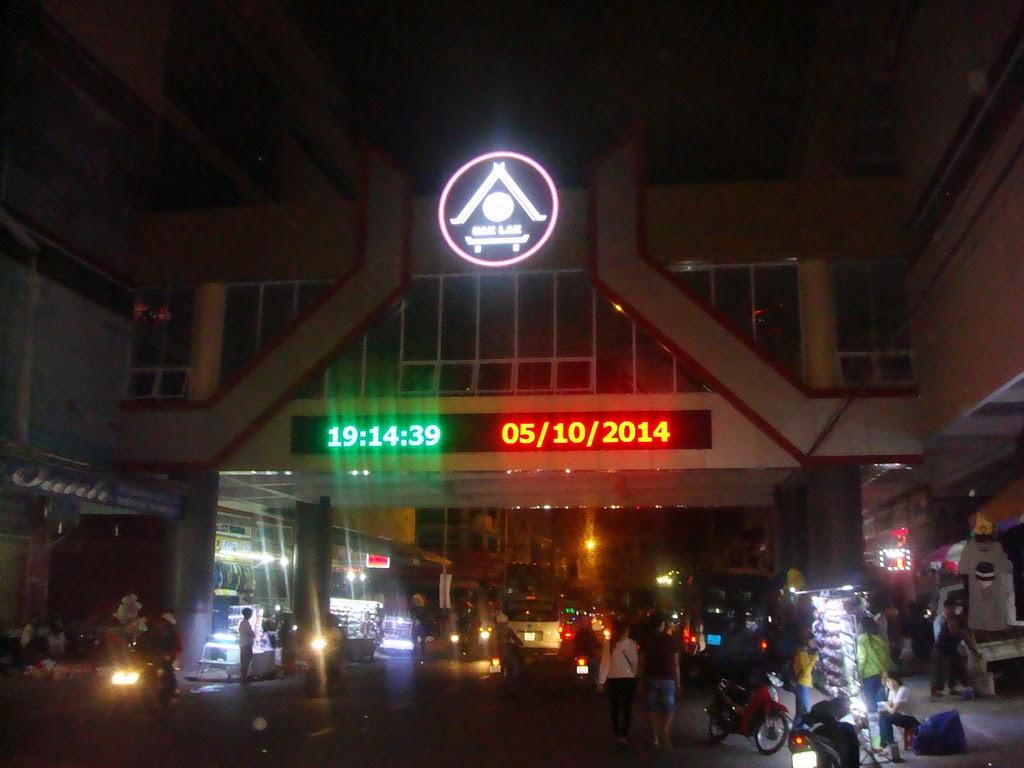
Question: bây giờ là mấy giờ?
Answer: bây giờ là 19 giờ 14 phút 39 giây